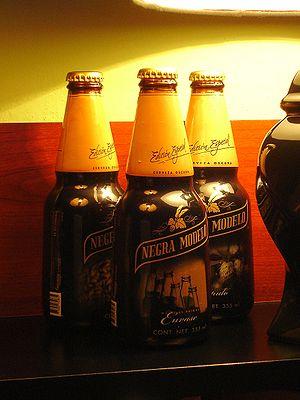
Le grupo Modelo, propriété du groupe Anheuser-Busch InBev, est le plus grand brasseur du Mexique avec 63 % du marché national. Il exporte sa production au Royaume-Uni, États-Unis et Canada. Ses marques disponibles à l'exportation sont la Corona, la Modelo, et la Pacífico.